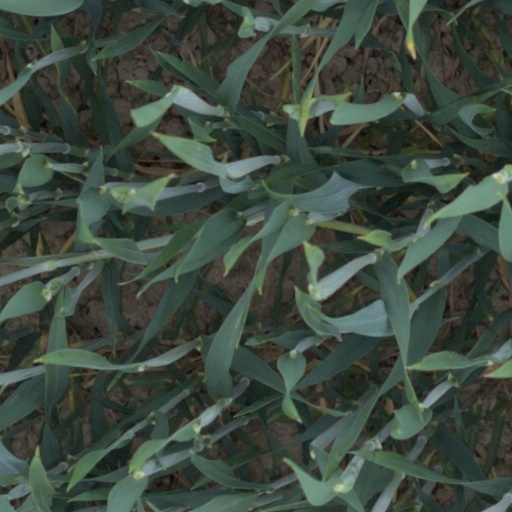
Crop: wheat